FC Santa Claus

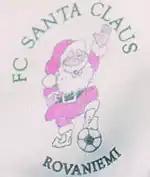
Original club crest

The club was formed in 1992, under the name FC Santa Claus Rovaniemi, following the merger of the Rovaniemen Reipas (RoRe) and Rovaniemen Lappi (RoLa) football clubs. RoRe was the more successful of the two founder clubs, playing 12 seasons in the Kakkonen, the third tier of the Finnish football system in the periods of 1978–81, 1984–89, and 1991–92, while RoLa played three seasons at this level in 1987–88 and 1992. The merger consolidated FC Santa Claus as a Kakkonen club, since both founding clubs were in that division.